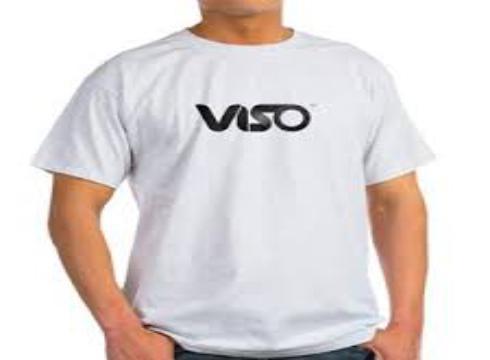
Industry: Clothes